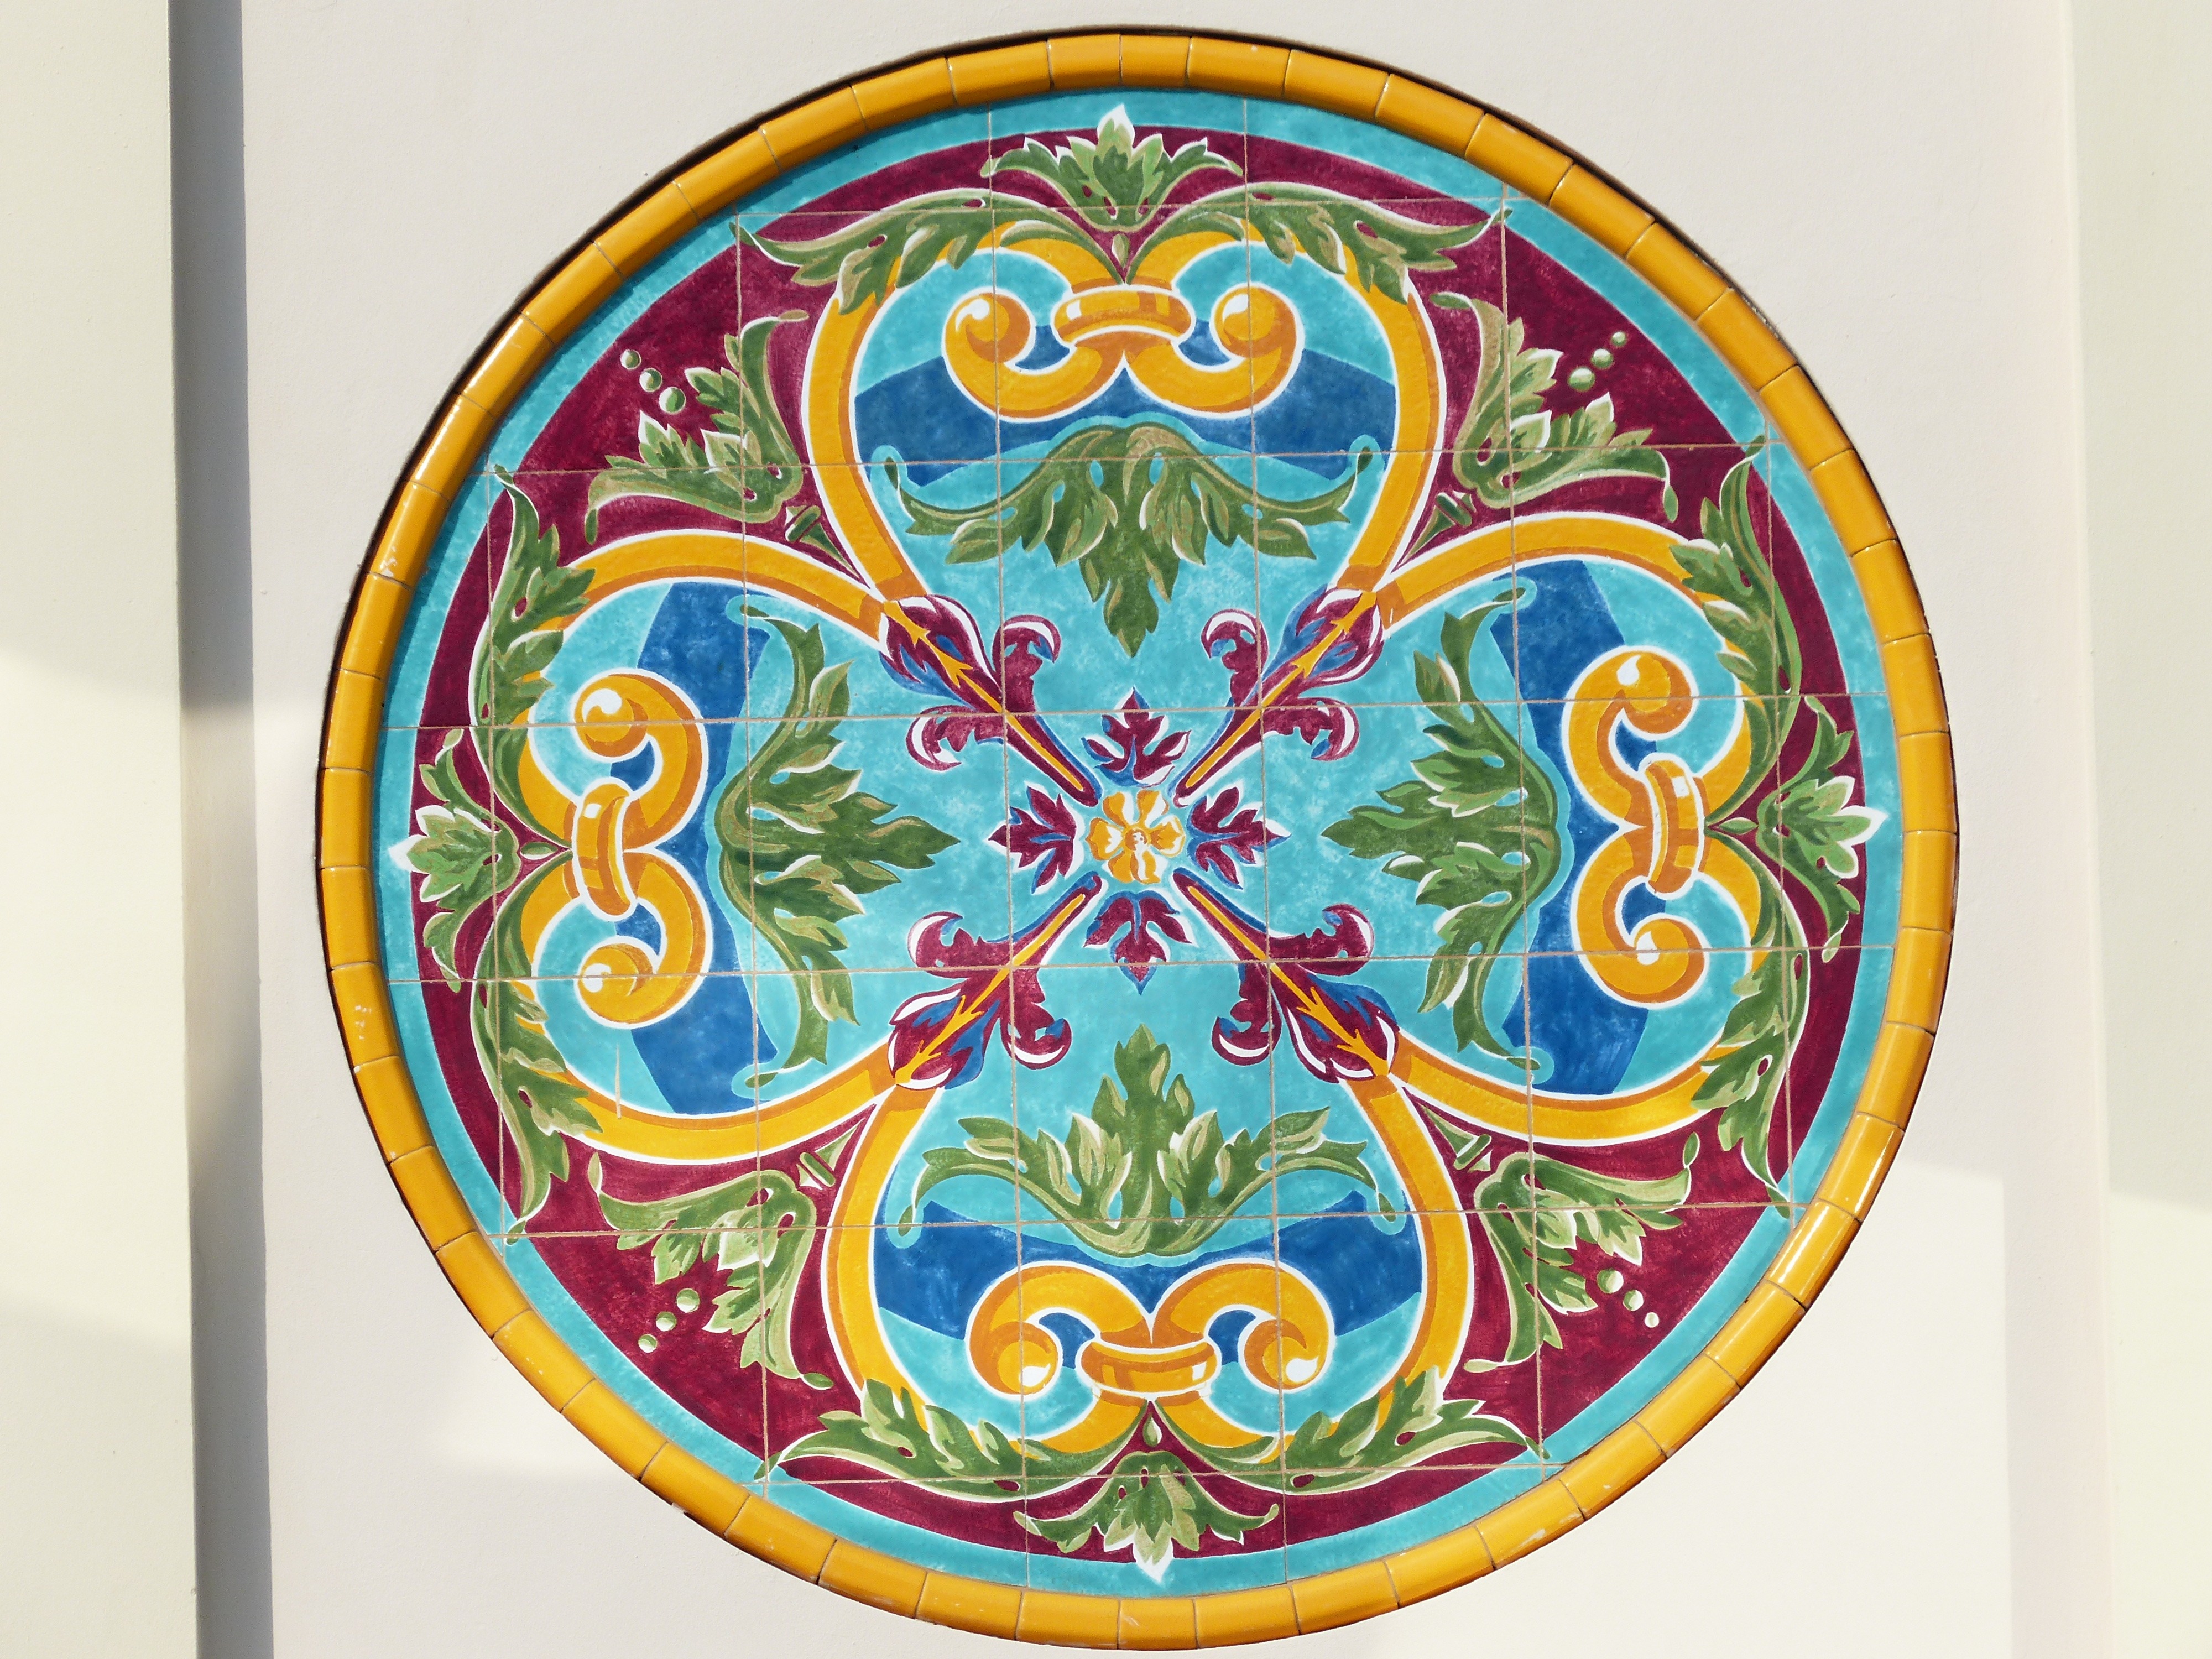
window, glass, pattern, color, plate, circle, painting, ornament, art, design, shape, modern art, dishware